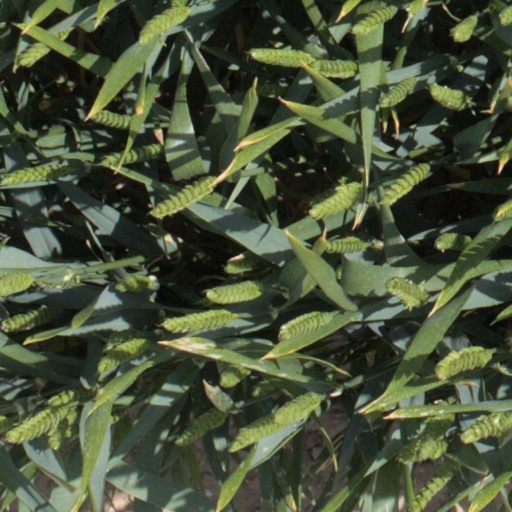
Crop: wheat